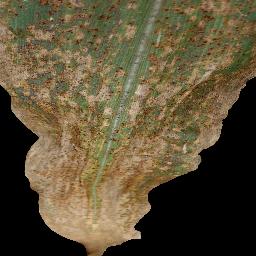
Label: Corn_(Maize)___Common_Rust